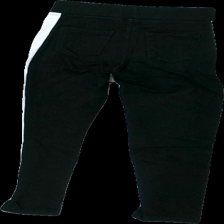
View: back
Type: Trousers
Category: Children
Brand: Not in the list
Brand text on label: firefly
Colors: White, Black
Material: 80% cotton 20% elastane
Pattern: Striped
Cut: Regular
Damage location: top left
Damage 2 location: top right
Price range: 50-100
Recommended usage: Reuse
Description: svarta byxor med vita ränder på sidorna